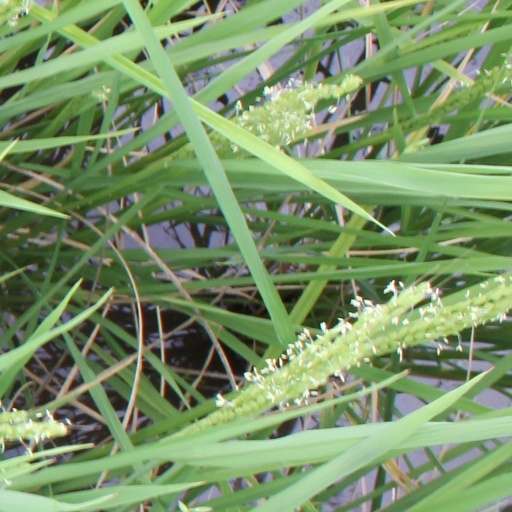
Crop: rice